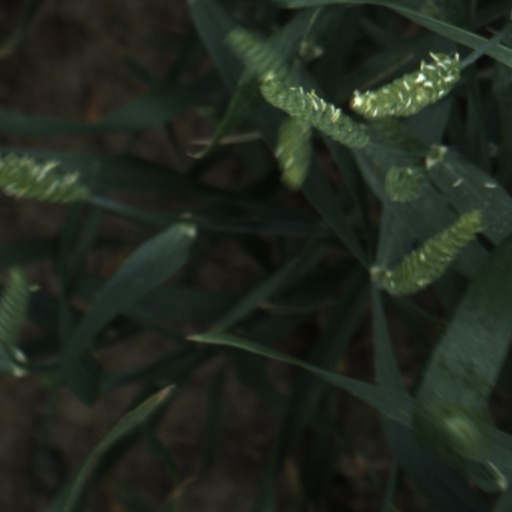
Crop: wheat